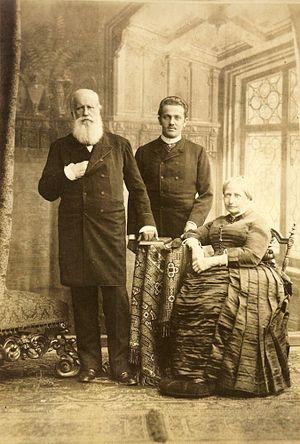
Pierre Auguste Louis Marie Michel Raphaël Gonzague de Saxe-Cobourg-Kohary, prince de Saxe-Cobourg, est né à Rio de Janeiro, au Brésil, le 19 mars 1866, et il est mort à Vienne, en Autriche, le 7 juillet 1934.